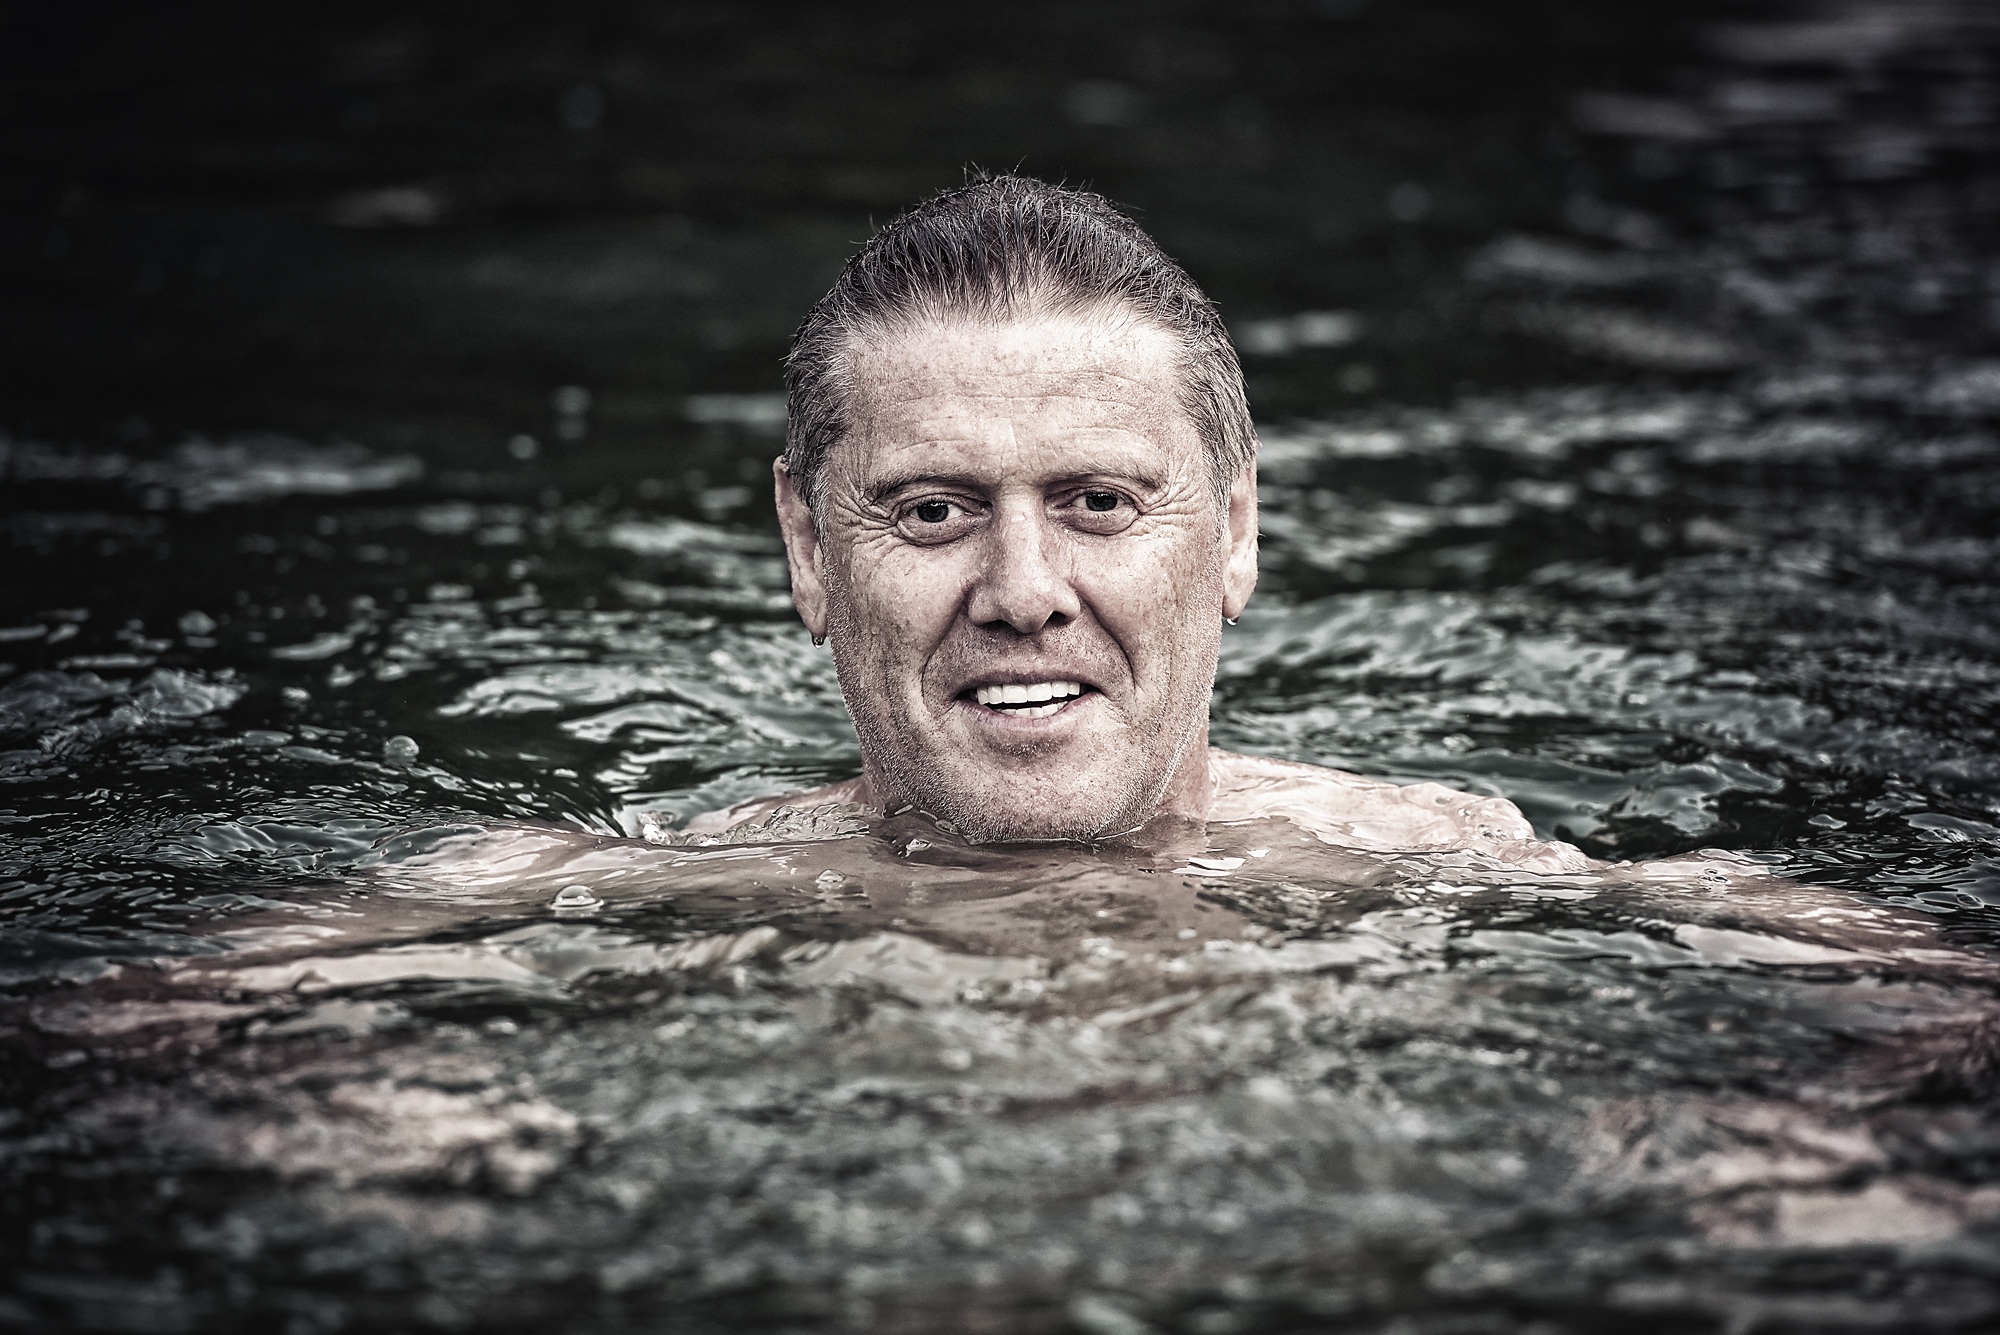
man, water, person, wet, male, swim, portrait, mud, human, muscle, emotion, cooling, badesee, cool down, monochrome photography, natural bathing lake